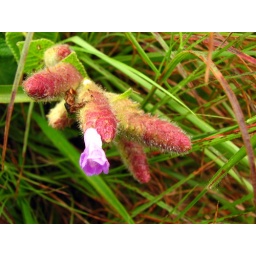
silky flower in forest